Elijah Cummings

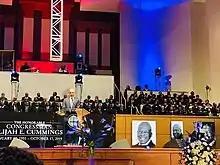
Barack Obama speaking at the funeral of Elijah Cummings.

Early in 2007, Cummings began campaigning for Barack Obama's presidential bid, attempting to solidify Obama's support in the African American community. Early in 2008, Obama remained relatively unknown and Congressional Black Caucus support was split with Hillary Clinton. Cummings traveled extensively to campaign for Obama.